Mkdir

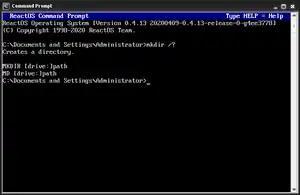
The ReactOS codice_4 command

where codice_11 is the name of the directory one wants to create. When typed as above (i.e. normal usage), the new directory would be created within the current directory. On Unix and Windows (with Command extensions enabled, the default), multiple directories can be specified, and codice_4 will try to create all of them.